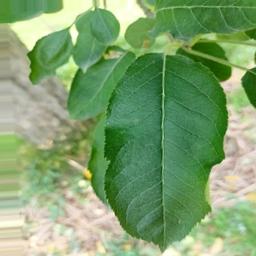
Label: Healthy